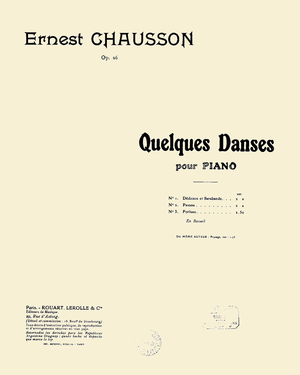
Ernest Chausson - Quelques Danses, op.26, page de titre de l'édition originale
Quelques danses op. 26 est une suite de quatre danses pour piano d'Ernest Chausson. Commencée à Glion, village de Montreux en juillet 1896 et terminée à Bas-Bel-Air, près de Versailles, la suite est dédiée à Henriette de Bonnières, épouse de Robert de Bonnières, et elle est créée le 3 avril 1897 par Édouard Risler à la Société nationale de musique à Paris. Ces quatre pièces constituent la principale œuvre pour piano du compositeur.